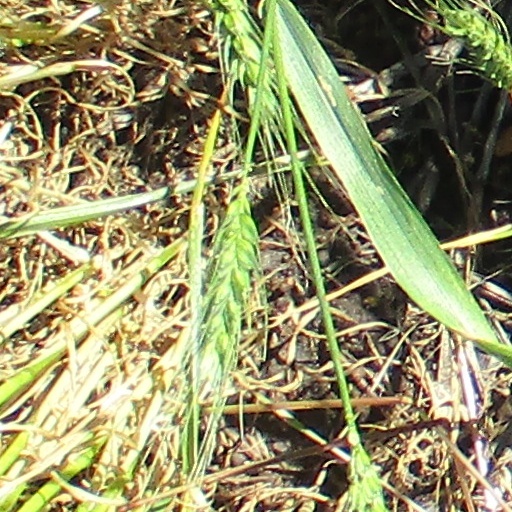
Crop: wheat